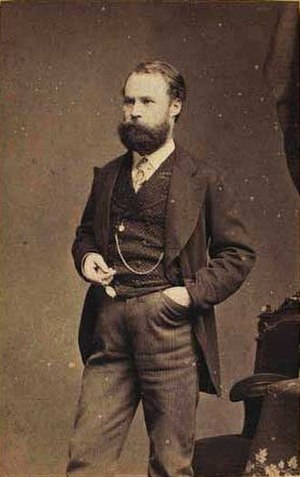
Gustav Adolph Falck
Foto: Hansen, Schou & Weller
Gustav Adolph Falck var en dansk grosserer og fabrikant.